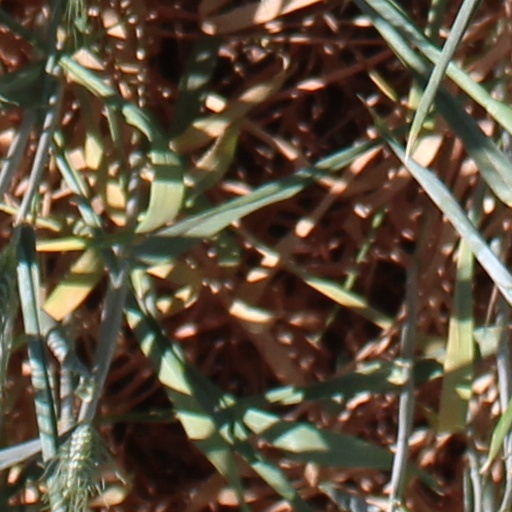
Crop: wheat